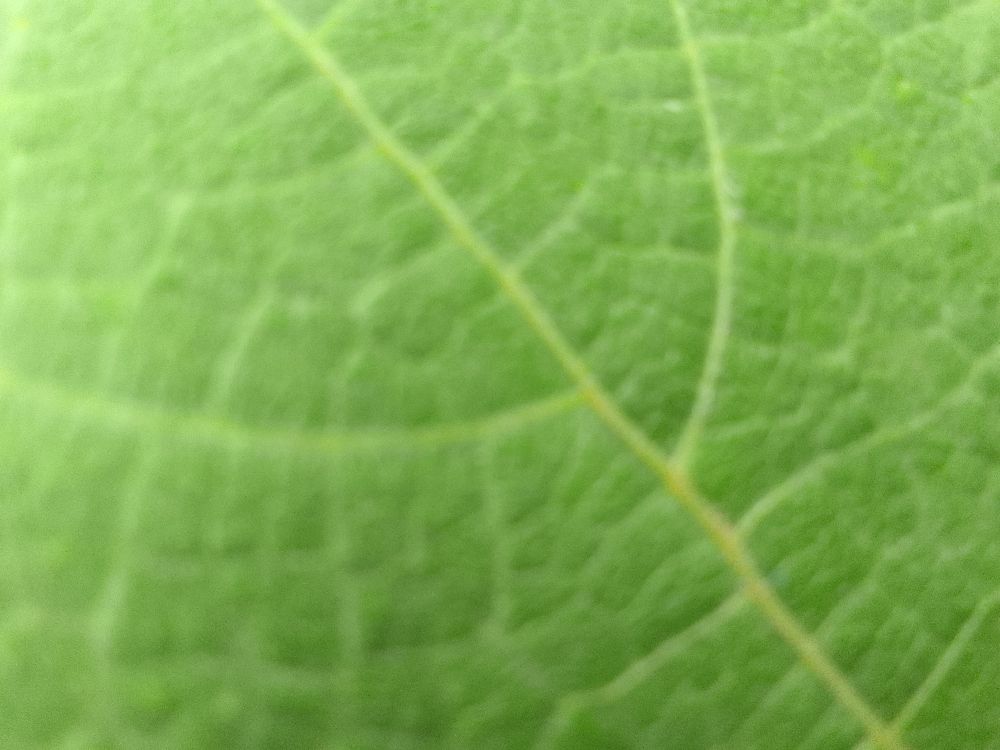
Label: healthy